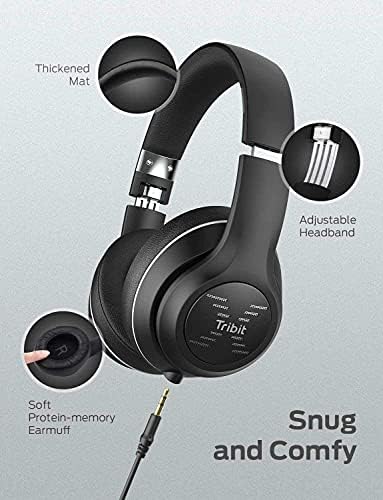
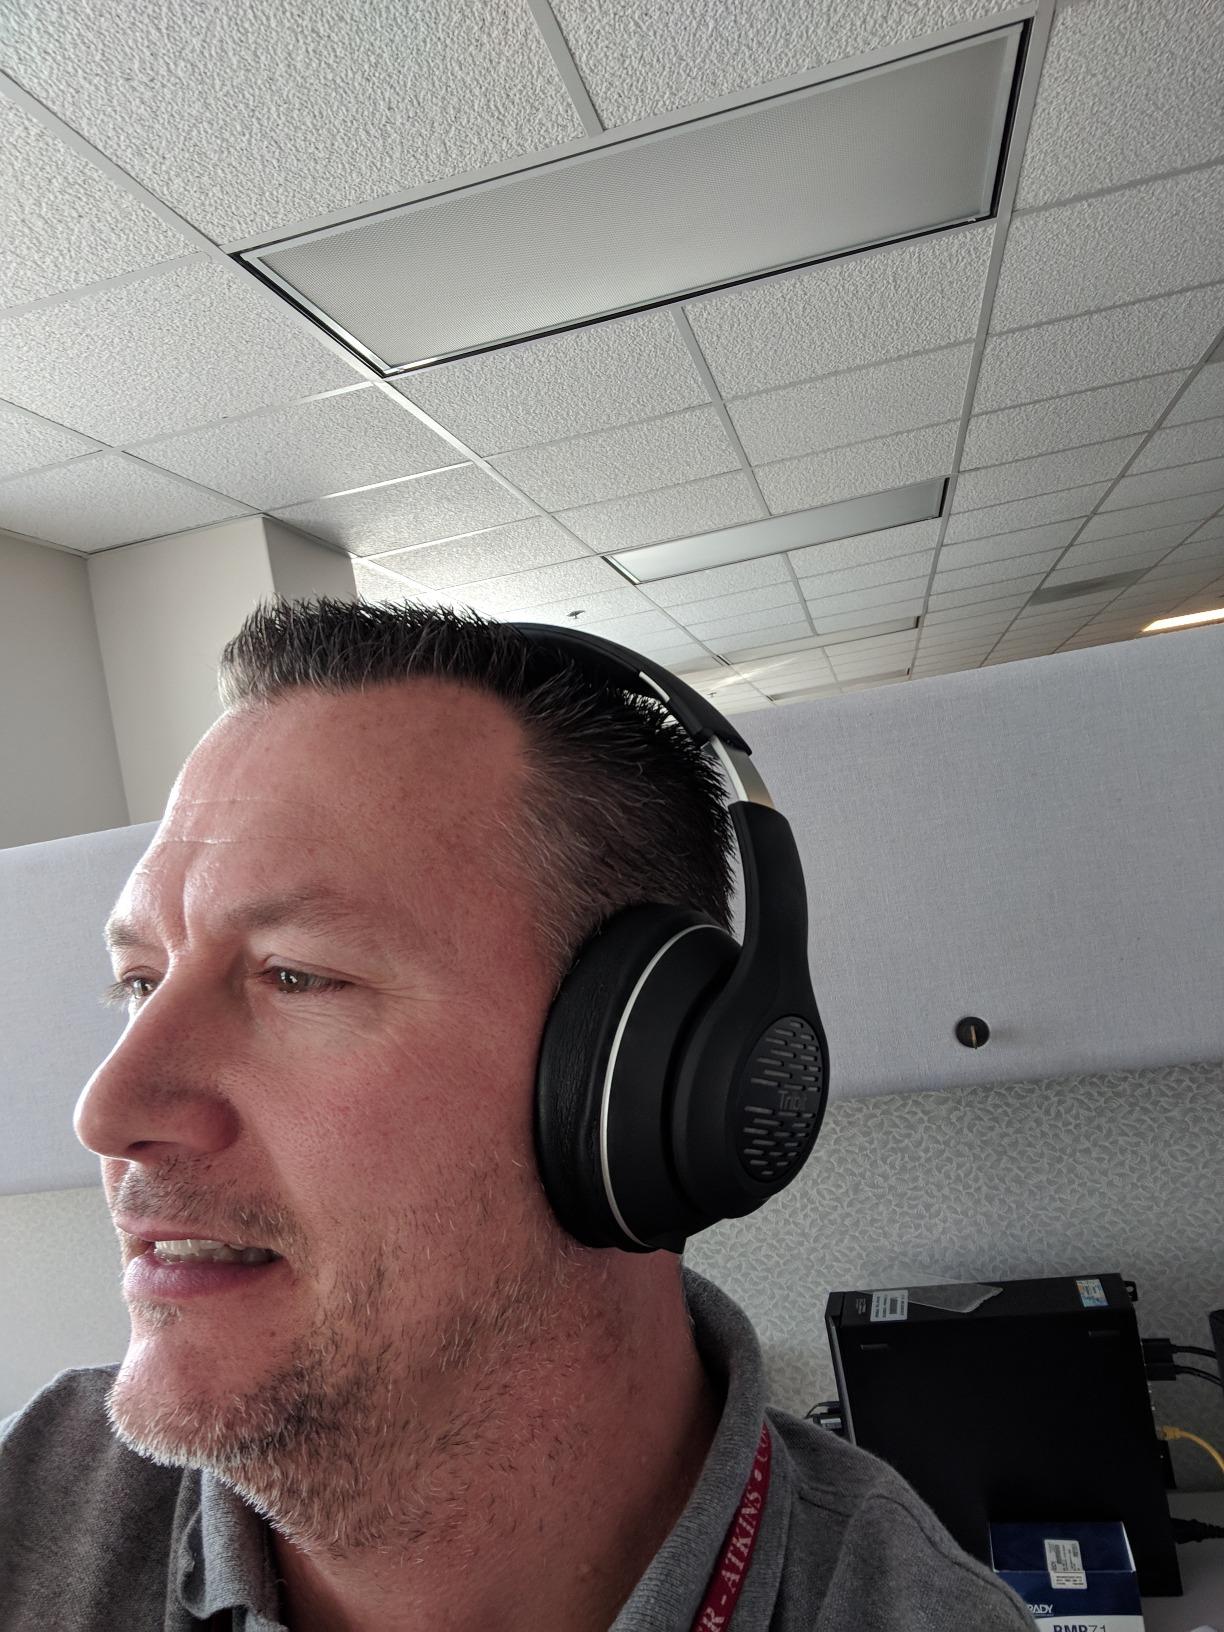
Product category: headphones
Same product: yes